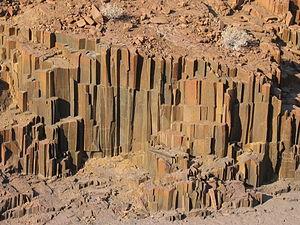
Les orgues ou les colonnes basaltiques sont une formation géologique composée de colonnes régulières. Elle résulte de la solidification et de la contraction thermique d'une coulée basaltique peu de temps après son émission. La partie inférieure, qui se refroidit ou s'assèche plus lentement, se fracture de la surface vers la profondeur sous formes de prismes sub-verticaux à section hexagonale d'ordre décimétrique. Ces colonnes sont surmontées d'une zone de petits prismes moins réguliers pouvant s'associer en gerbes.